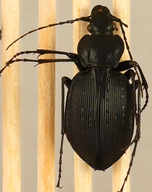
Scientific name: Carabus goryi
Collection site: Great Smoky Mountains National Park NEON (GRSM), plot GRSM_012